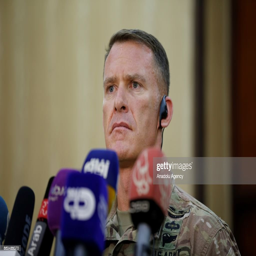
person and spokesperson , hold a joint press conference .